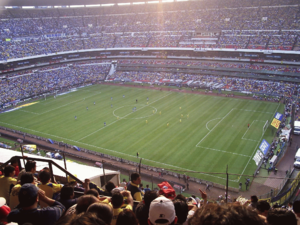
Un stade de football est un stade utilisé principalement pour le football, qui comprend le terrain de jeu et l'ensemble des tribunes et autres installations bordant celui-ci.
La Gold Cup 2003 est un tournoi de football qui s'est tenu au Mexique et aux États-Unis, du 12 juillet au 27 juillet 2003.
Les Jeux olympiques d'été de 1968, Jeux de la XIXᵉ olympiade de l'ère moderne, ont été célébrés à Mexico, au Mexique, du 12 au 27 octobre 1968.
Le Club de Futbol América, également appelé Club América ou simplement América, est un club de football mexicain fondé le 12 octobre 1916 à Mexico.